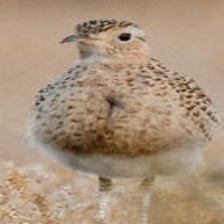
Species: BURCHELLS COURSER
Scientific name: CURSORIUS RUFUS